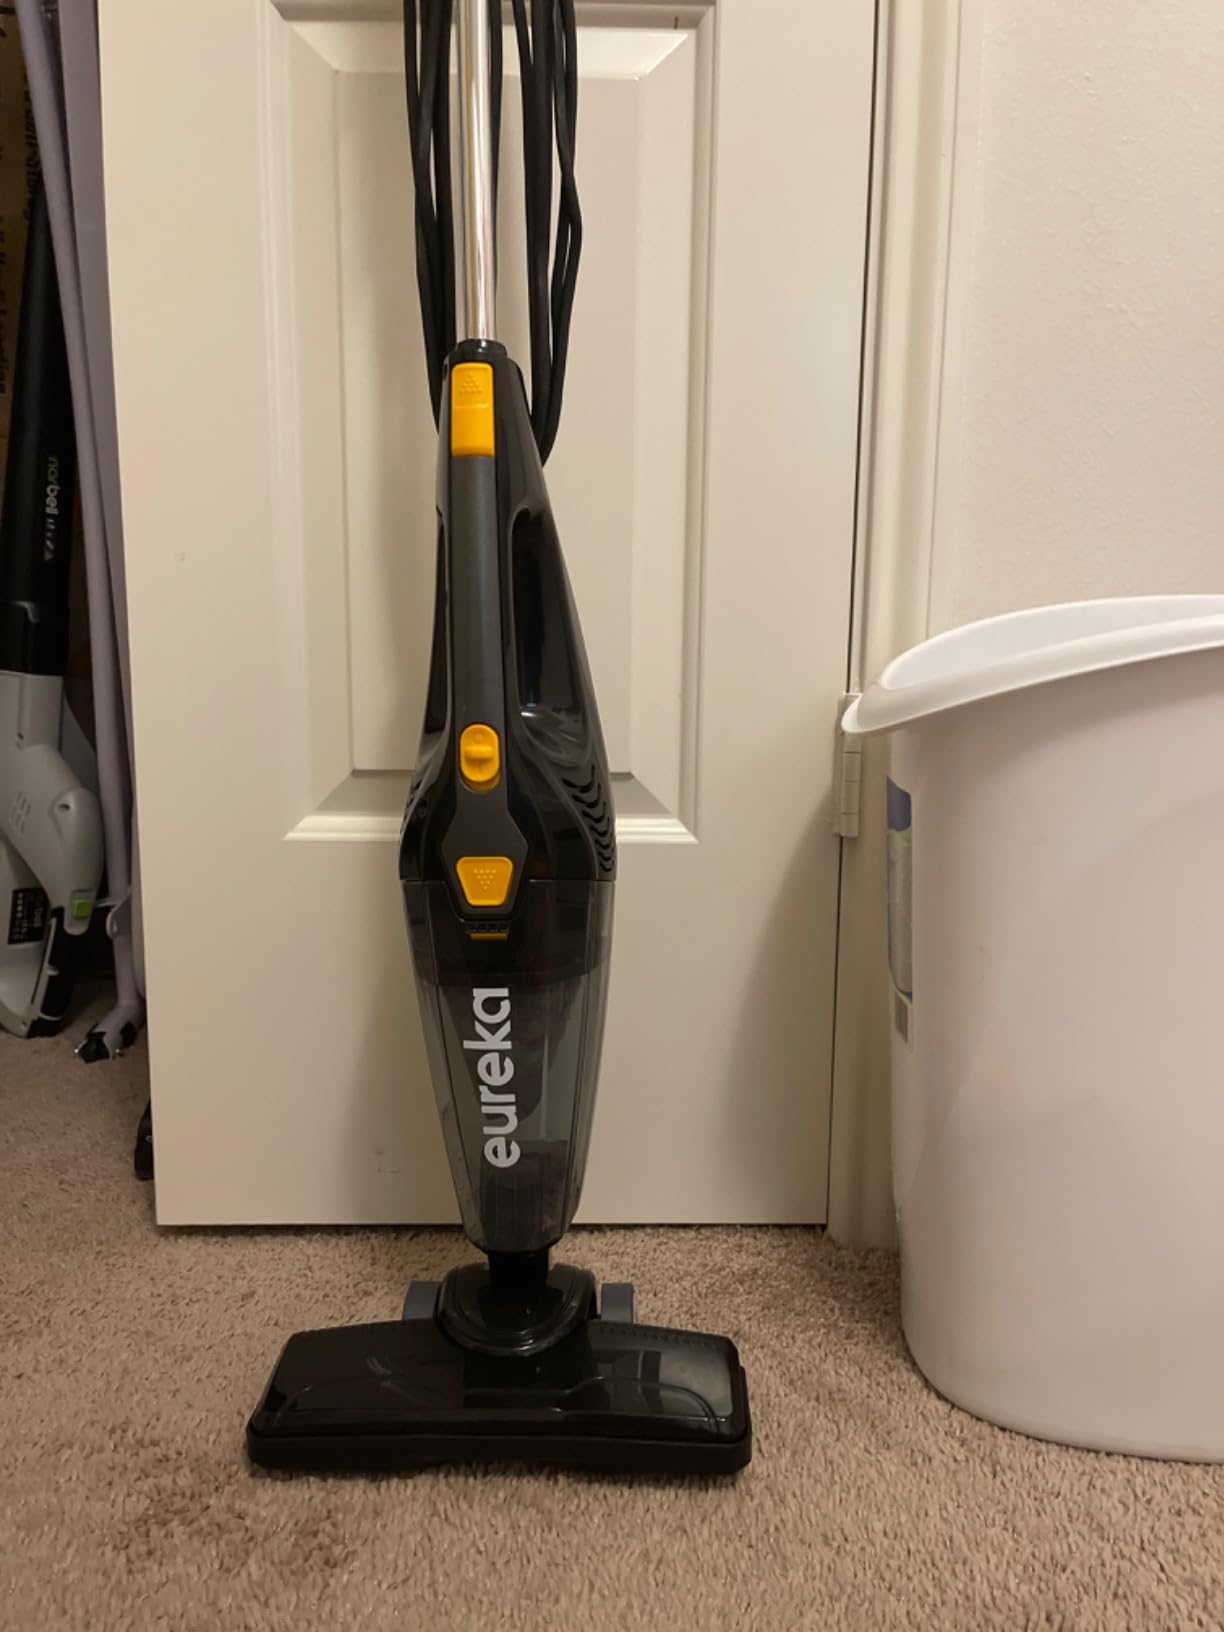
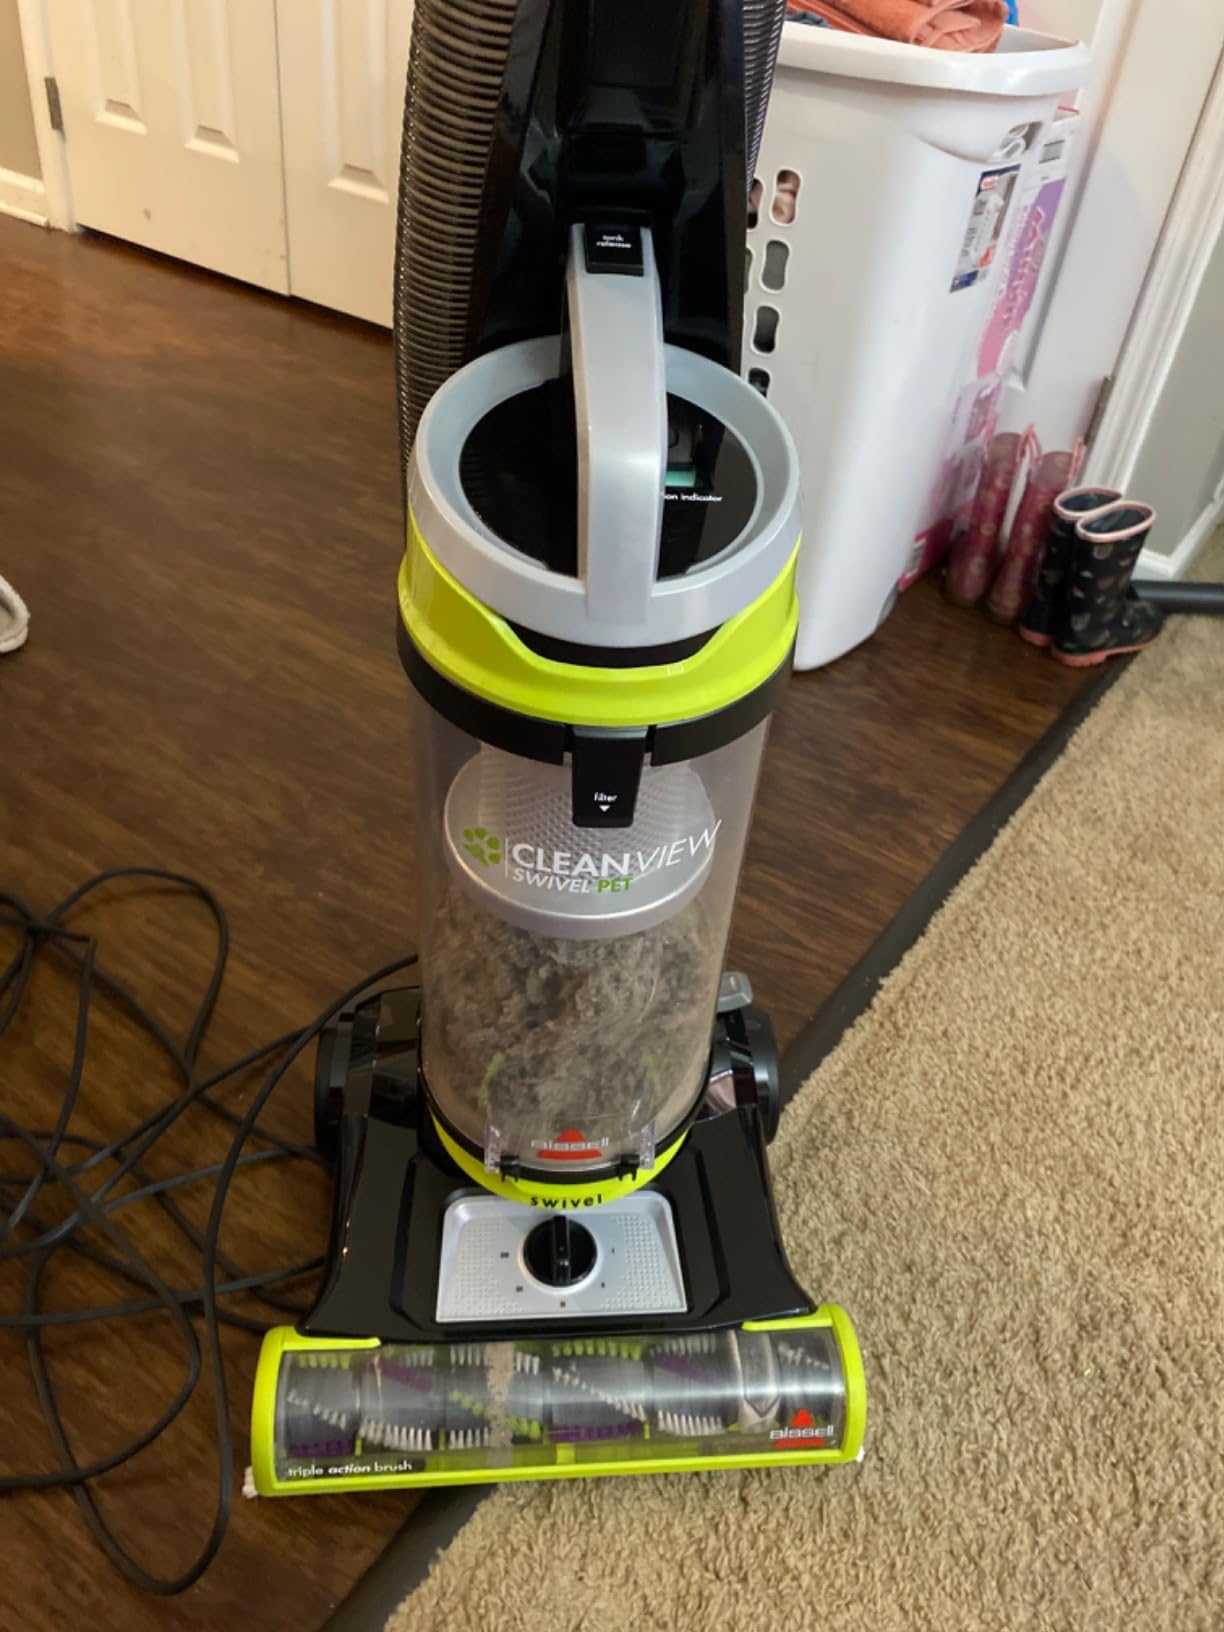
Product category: items_vacuum
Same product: no